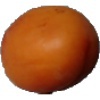
Label: Apricot 1